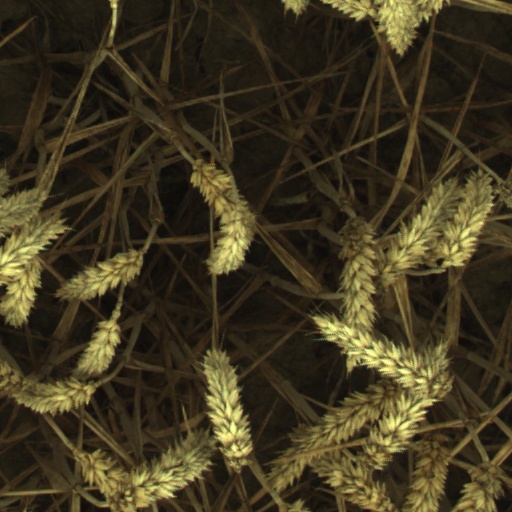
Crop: wheat